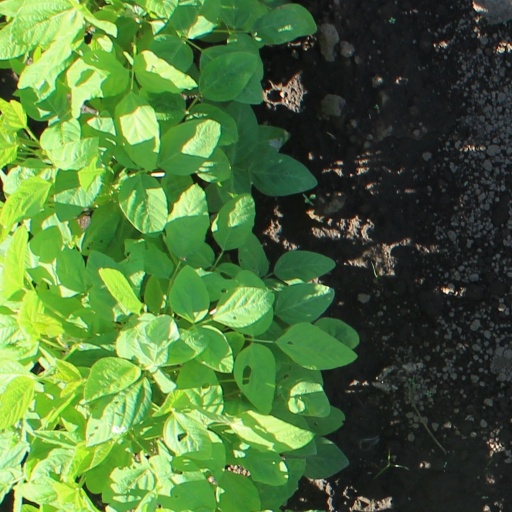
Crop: soybean